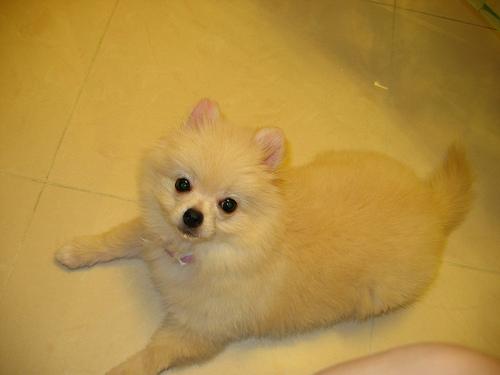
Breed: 1936-n000005-Pomeranian